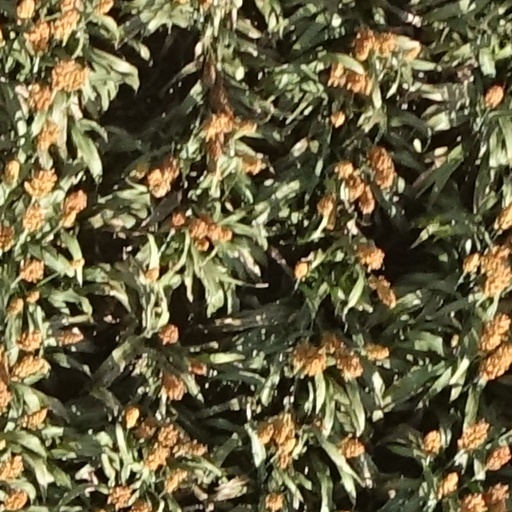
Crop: sorghum